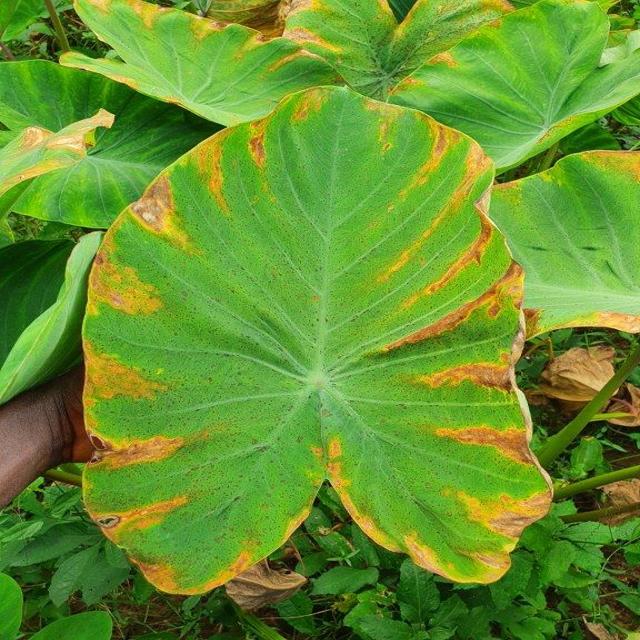
Label: Mid_Blight